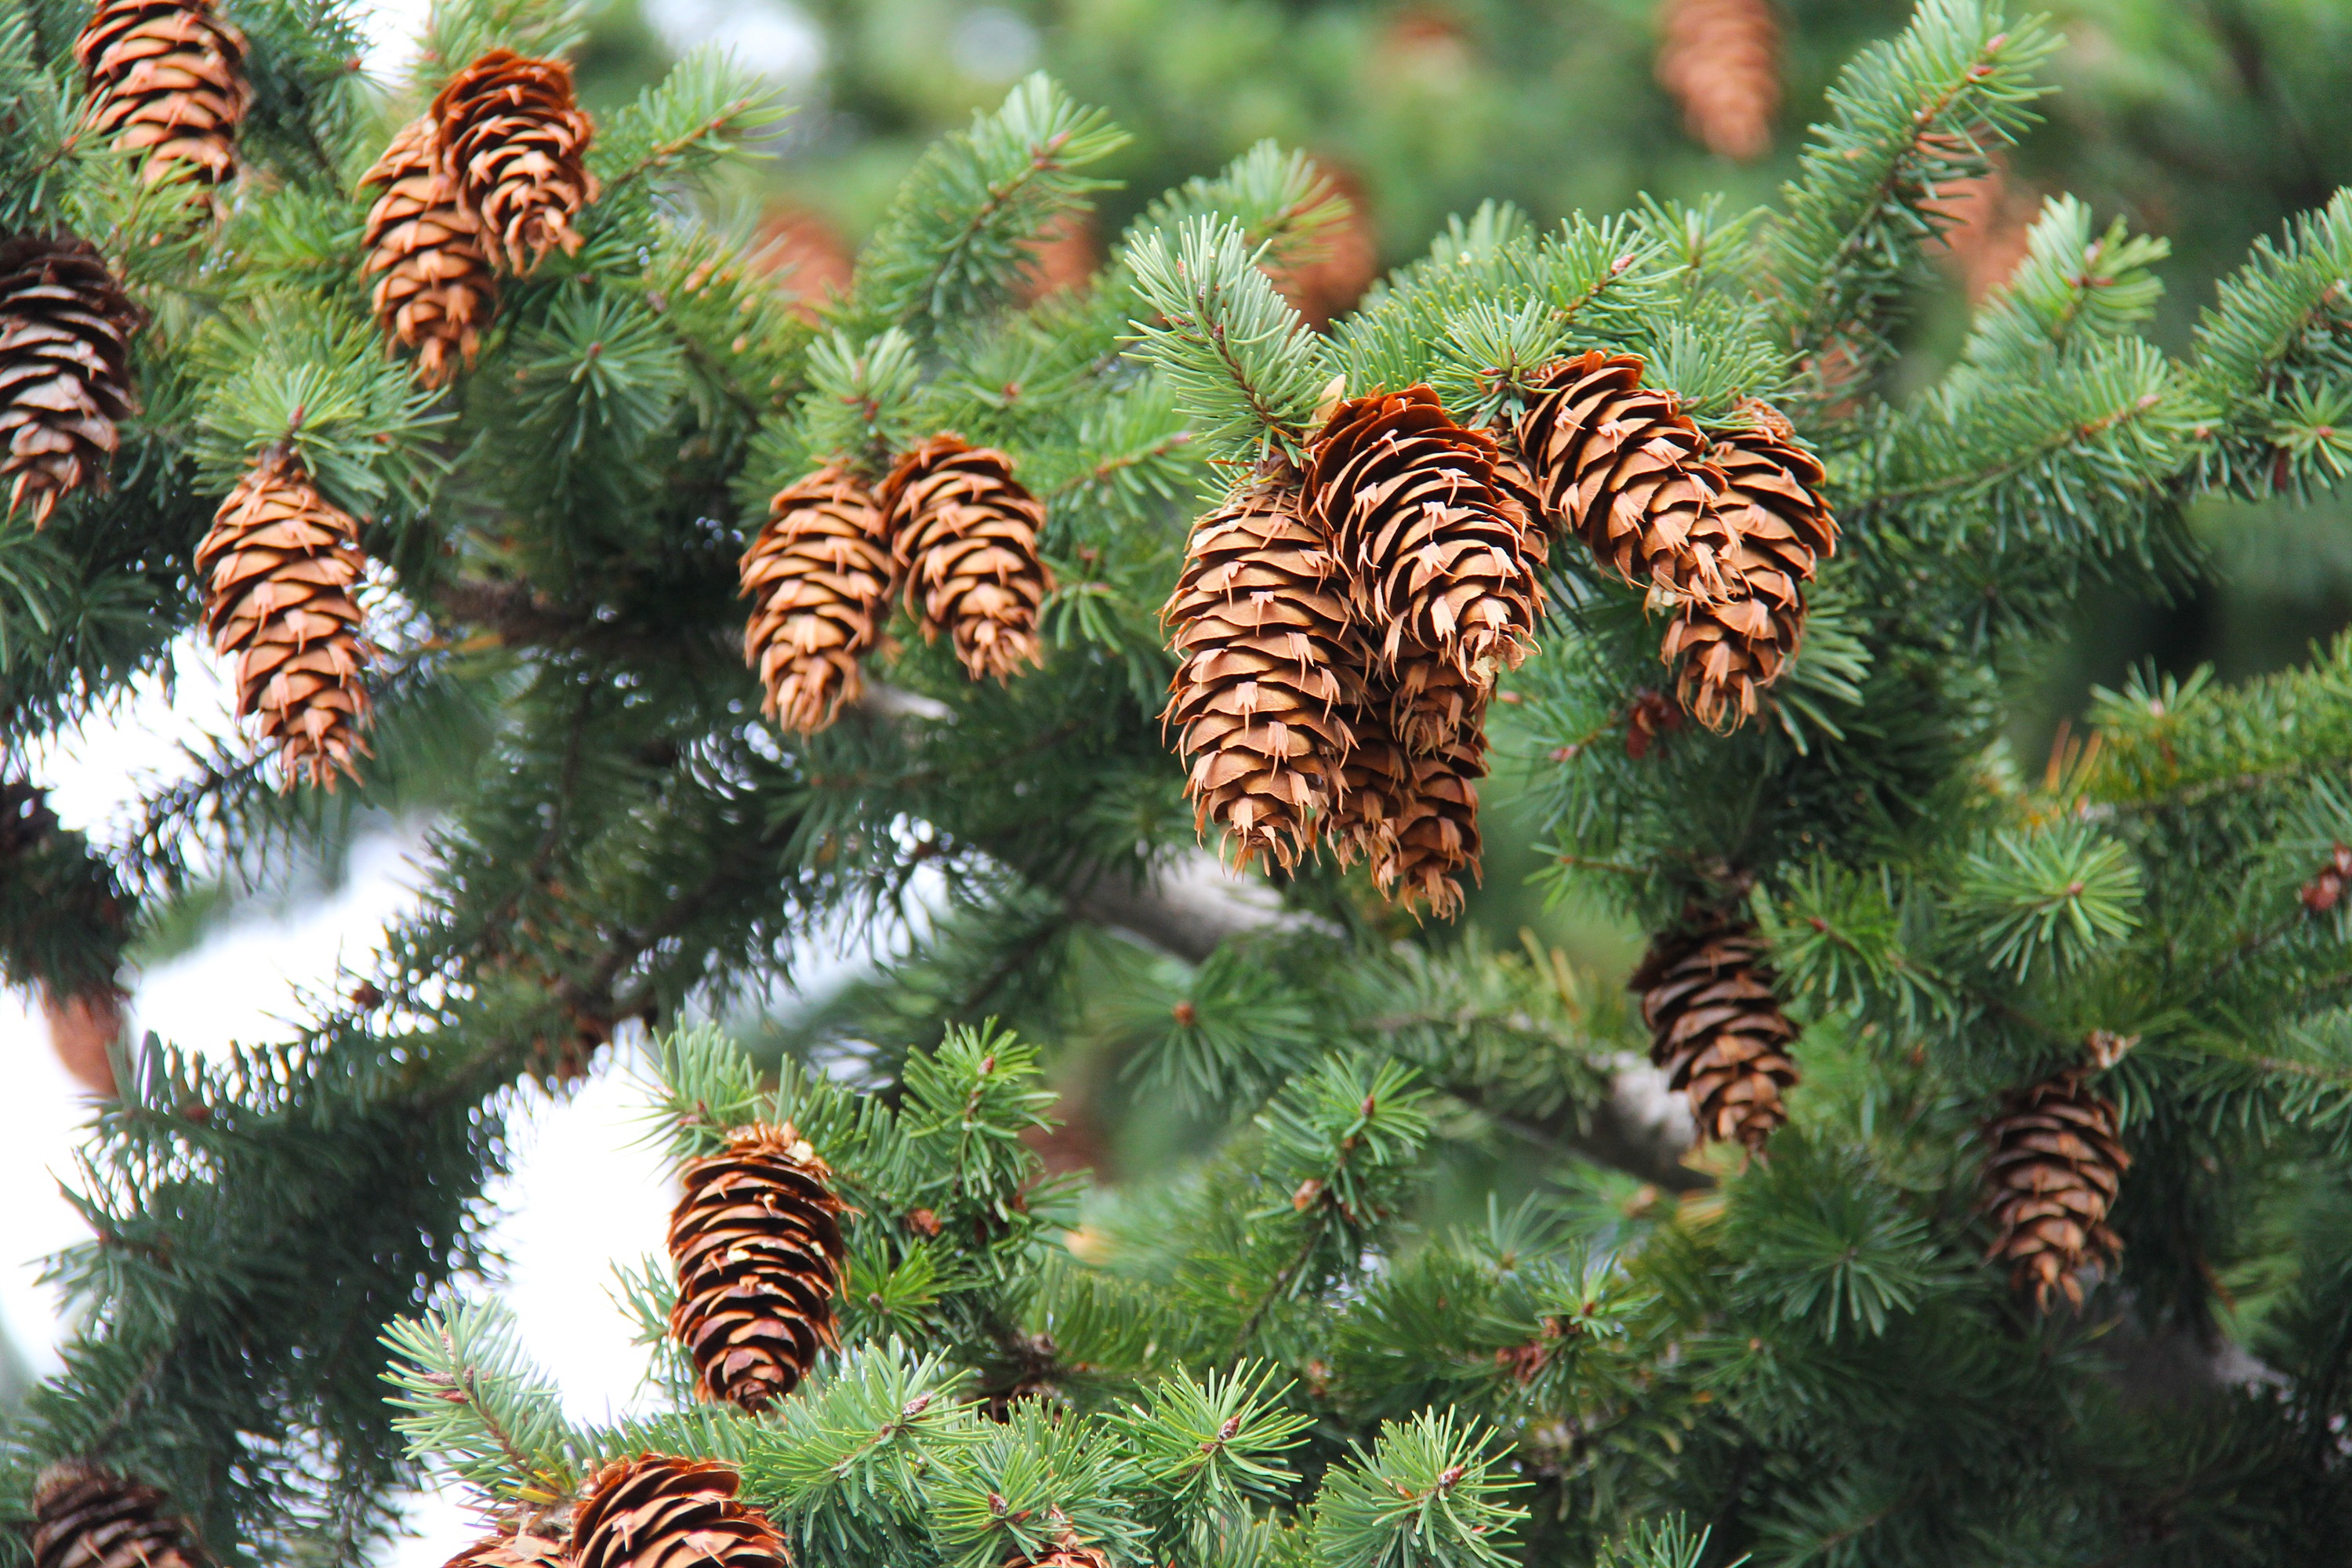
tree, branch, plant, flower, pine, orange, green, golden, pinecone, autumn, botany, yellow, fir, flora, fauna, conifer, christmas decoration, leaves, spruce, new zealand, cones, wanaka, larch, ecosystem, pine family, woody plant, land plant, conifer cone